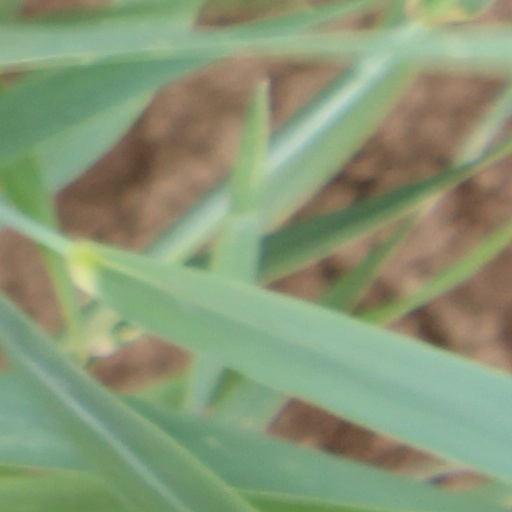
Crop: wheat